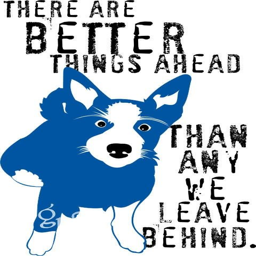
there are better things ahead than any we leave behind .